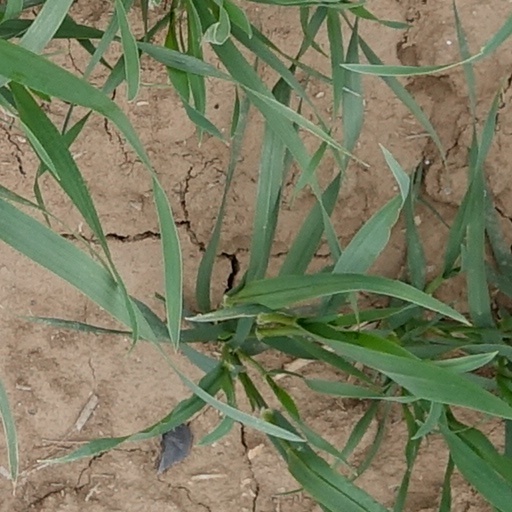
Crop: wheat